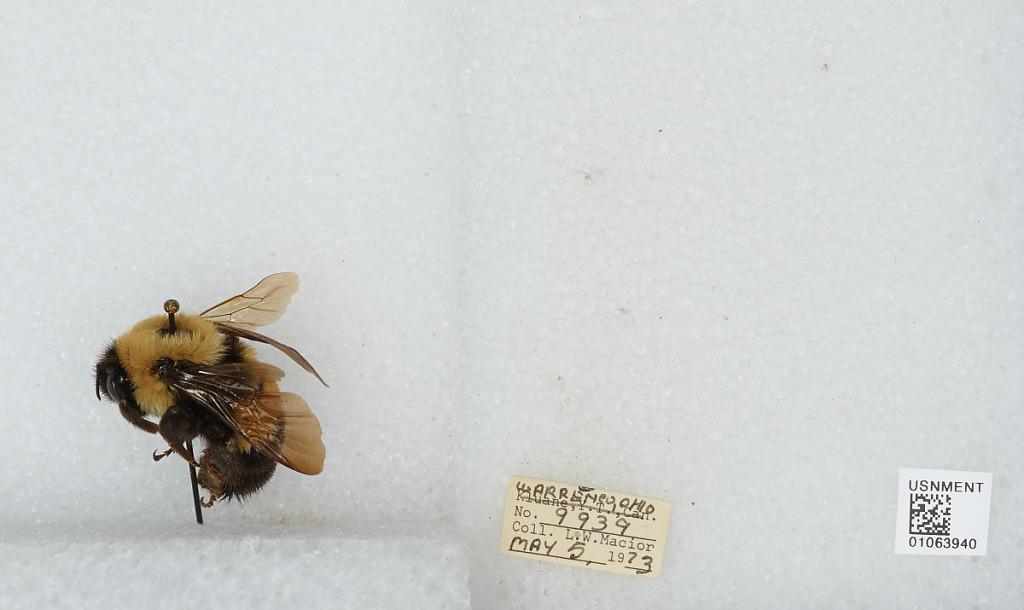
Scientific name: Bombus (Bombus) affinis Cresson
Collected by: L. Macior
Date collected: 1973-5-5
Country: United States
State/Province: Ohio
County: Warren
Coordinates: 39.4242, -84.1856